Lapangan Banteng

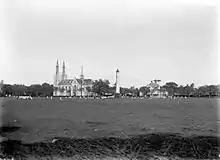
Waterlooplein with the lion-topped Waterloo Monument in 1920.

There were two main squares in Weltevreden: "Buffelsveld" and "Paradeplaats". The squares took shape during the governorship of Daendels in early 19th century. The squares were military in character: the "Paradeplaats" ("Parade Ground") was the main parade and the ceremonial square. The "Buffelsveld" ("Buffalo Field") was renamed "Champ de Mars" due to French influence and was mainly used as a military exercise field.